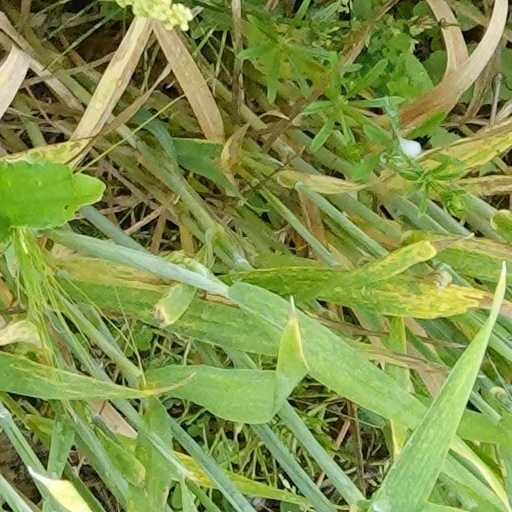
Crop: wheat